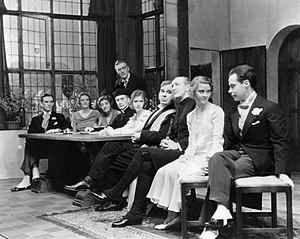
Le August Wilson Theatre est un théâtre de Broadway situé au 245 West 52nd Street dans le centre de Manhattan. Le théâtre, nommé d'après le dramaturge lauréat du prix Pulitzer August Wilson, est détenu et exploité par Jordan Roth de Jujamcyn Theatres. Le théâtre compte 1 222 places, et son spectacle joué le plus longtemps est Jersey Boys.
Romulo Larralde — né le 26 janvier 1902 à Saltillo, mort le 24 septembre 1976 à Mexico — est un acteur, metteur en scène, dramaturge, librettiste et scénariste mexicain, connu sous le nom de scène de Romney Brent.